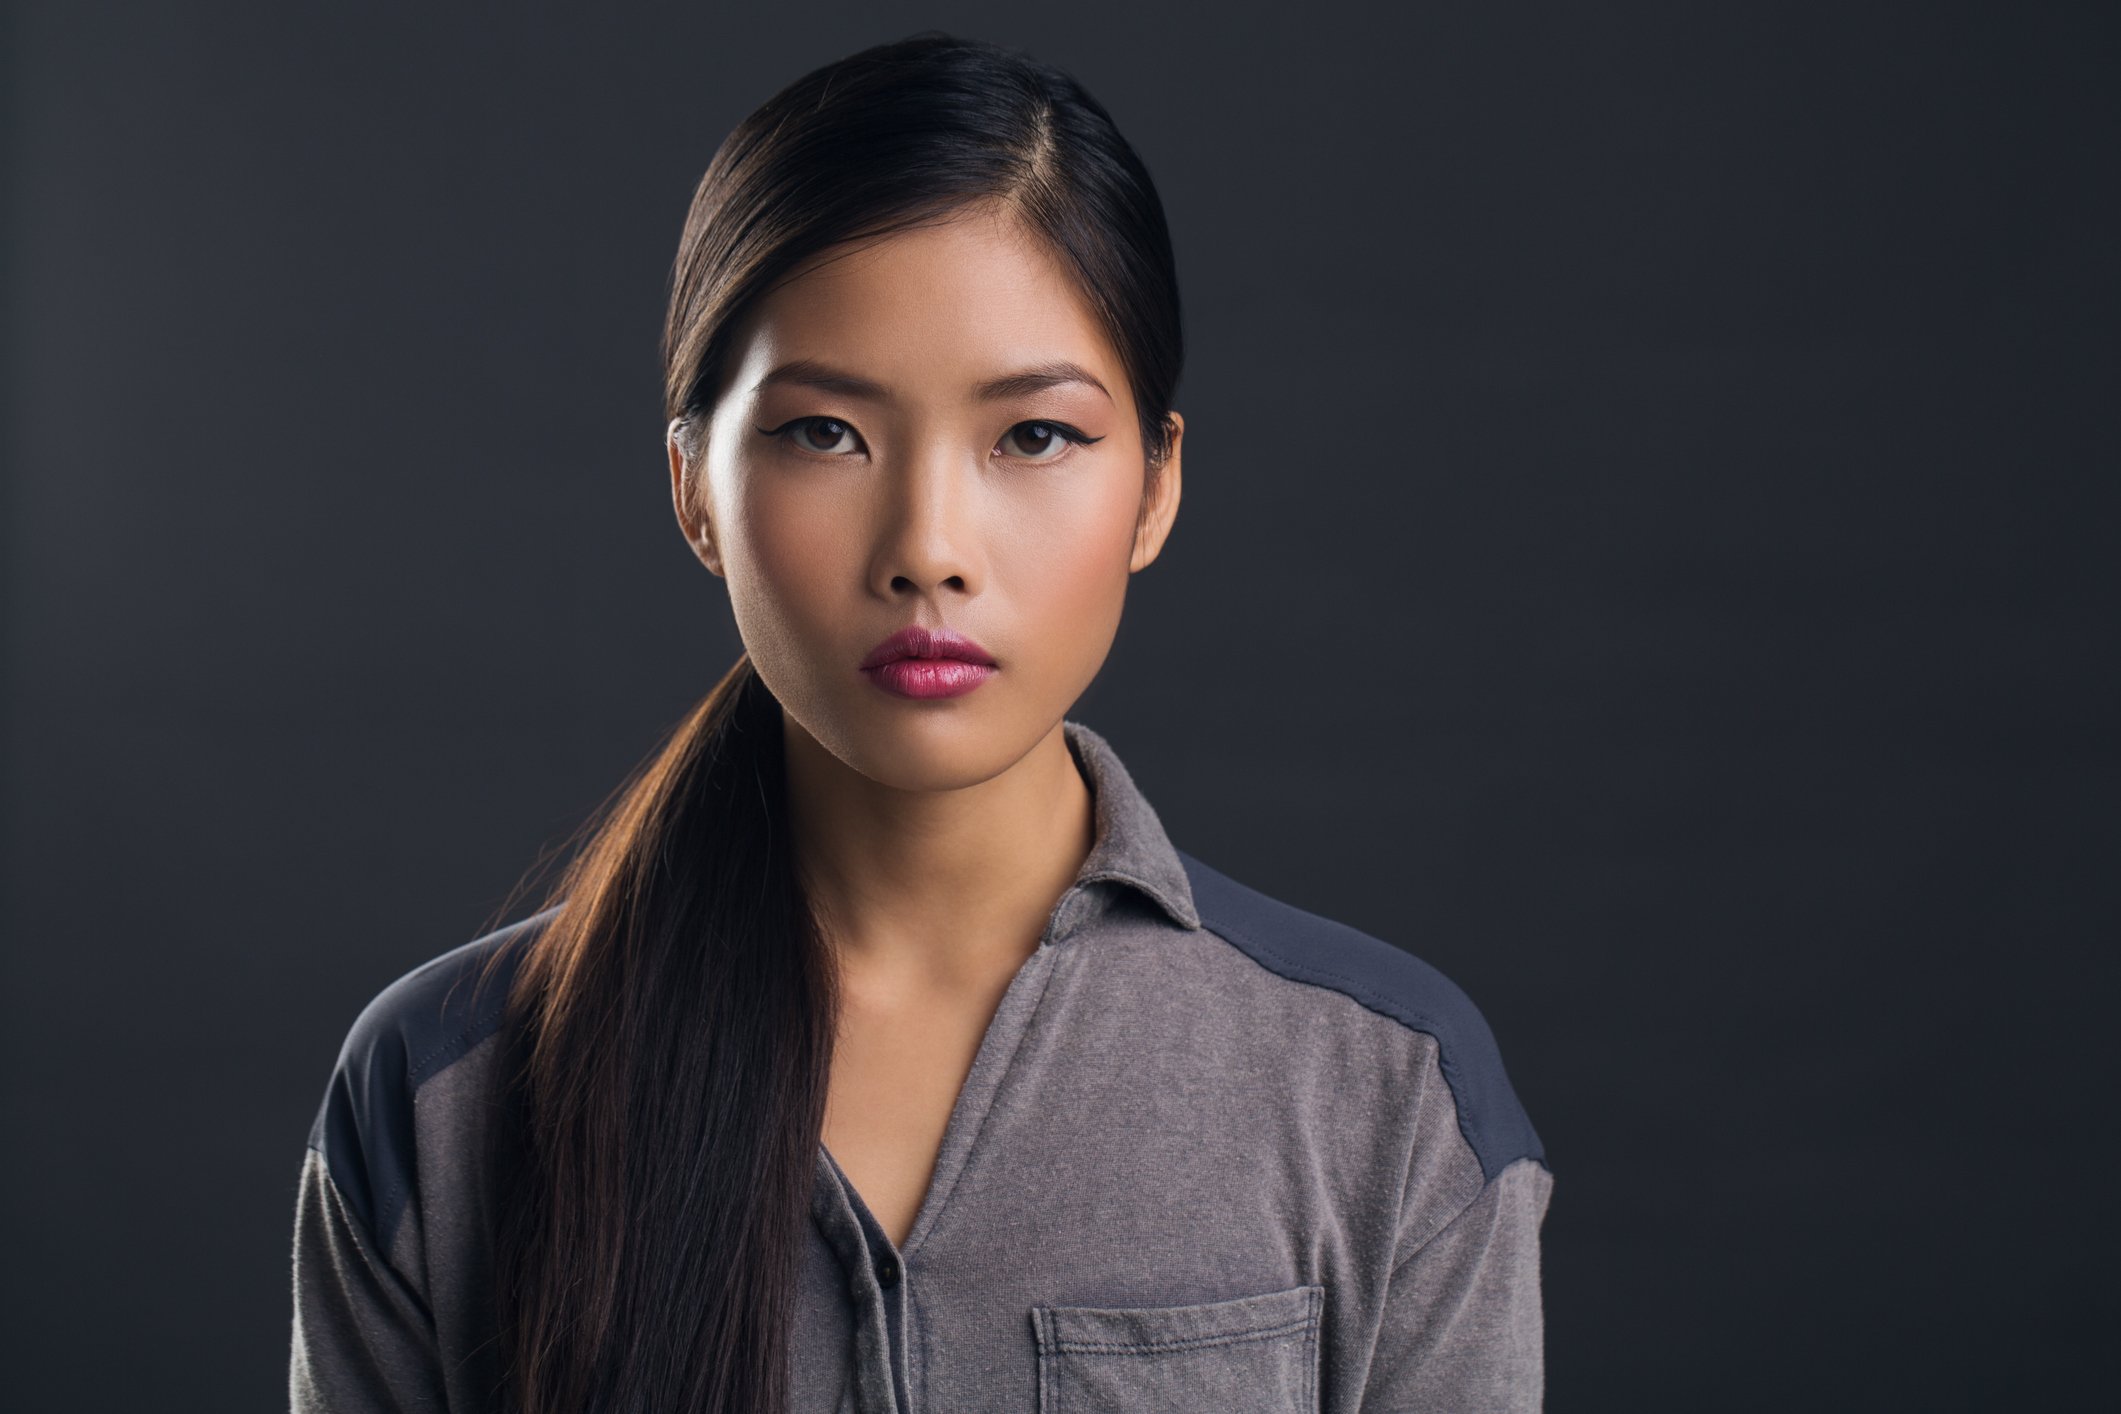
Gender: women